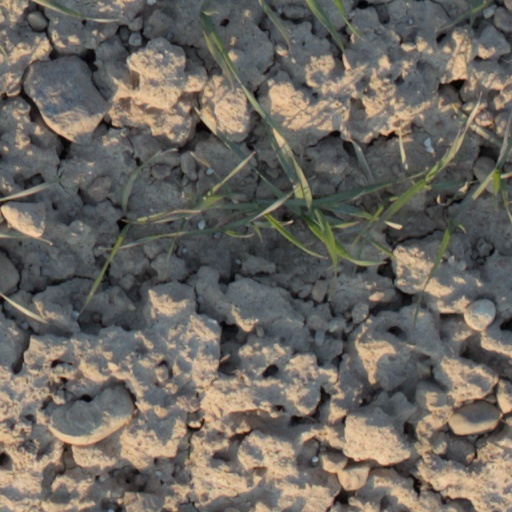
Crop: wheat